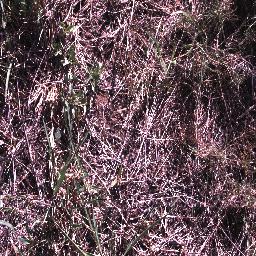
Label: negative